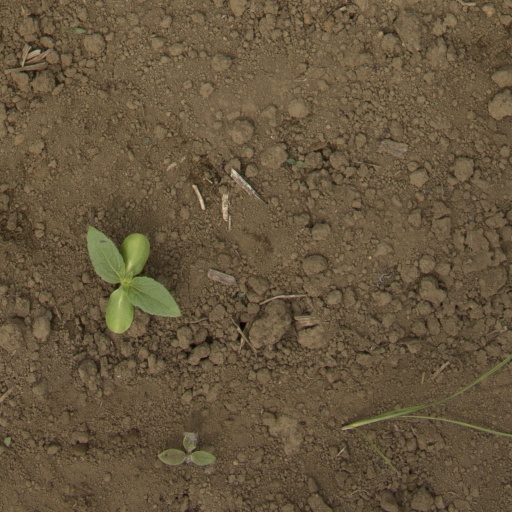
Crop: Jerusalem artichoke